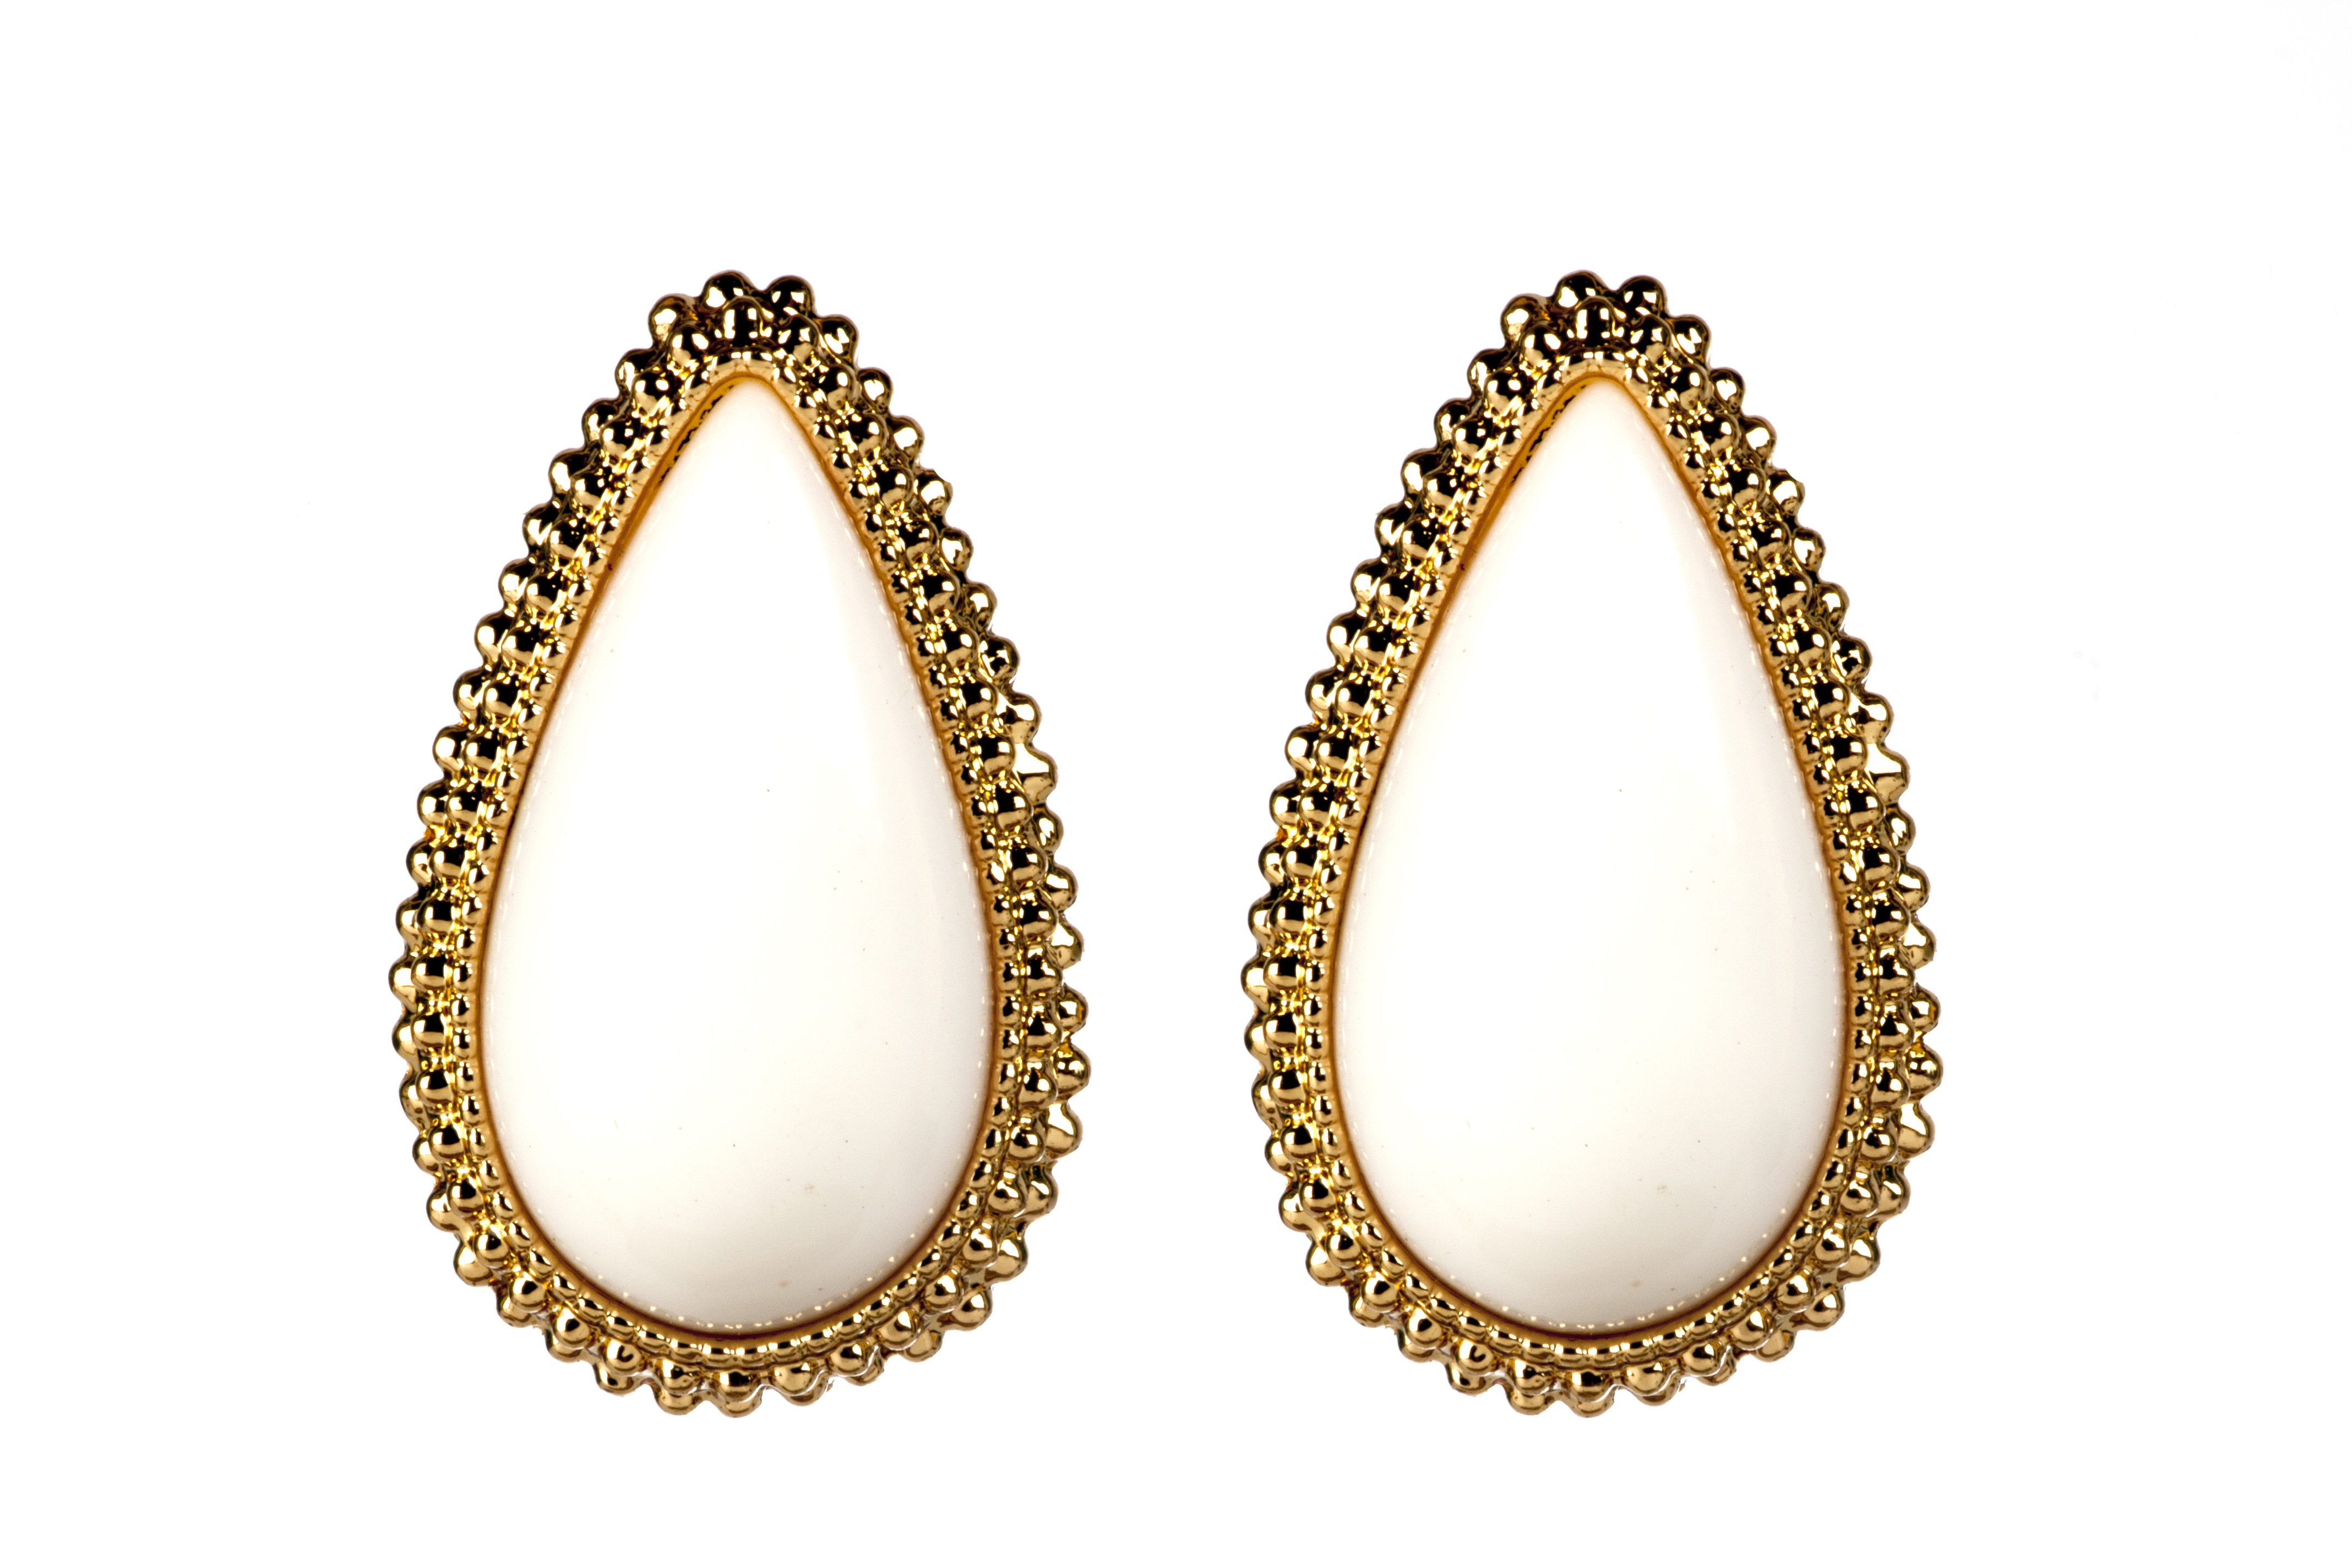
female, decoration, fashion, jewelry, feminine, jewellery, jewel, luxury, earrings, style, expensive, diamond, shiny, elegance, ornaments, glamour, fashion accessory